Queen's Own Worcestershire Hussars

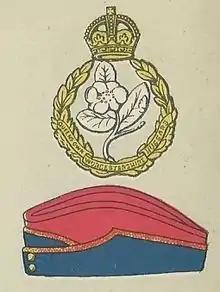
Badge and service cap as worn at the outbreak of World War II

The Queen's Own Worcestershire Hussars was a Yeomanry regiment of the British Army. First raised in 1794, it participated in the Second Boer War and World War I as horsed cavalry before being converted to an anti-tank regiment of the Royal Artillery for service in World War II. In 1956, it was amalgamated with the Warwickshire Yeomanry to form the Queen's Own Warwickshire and Worcestershire Yeomanry. The lineage is maintained by B (Staffordshire, Warwickshire and Worcestershire Yeomanry) Squadron, part of The Royal Yeomanry.